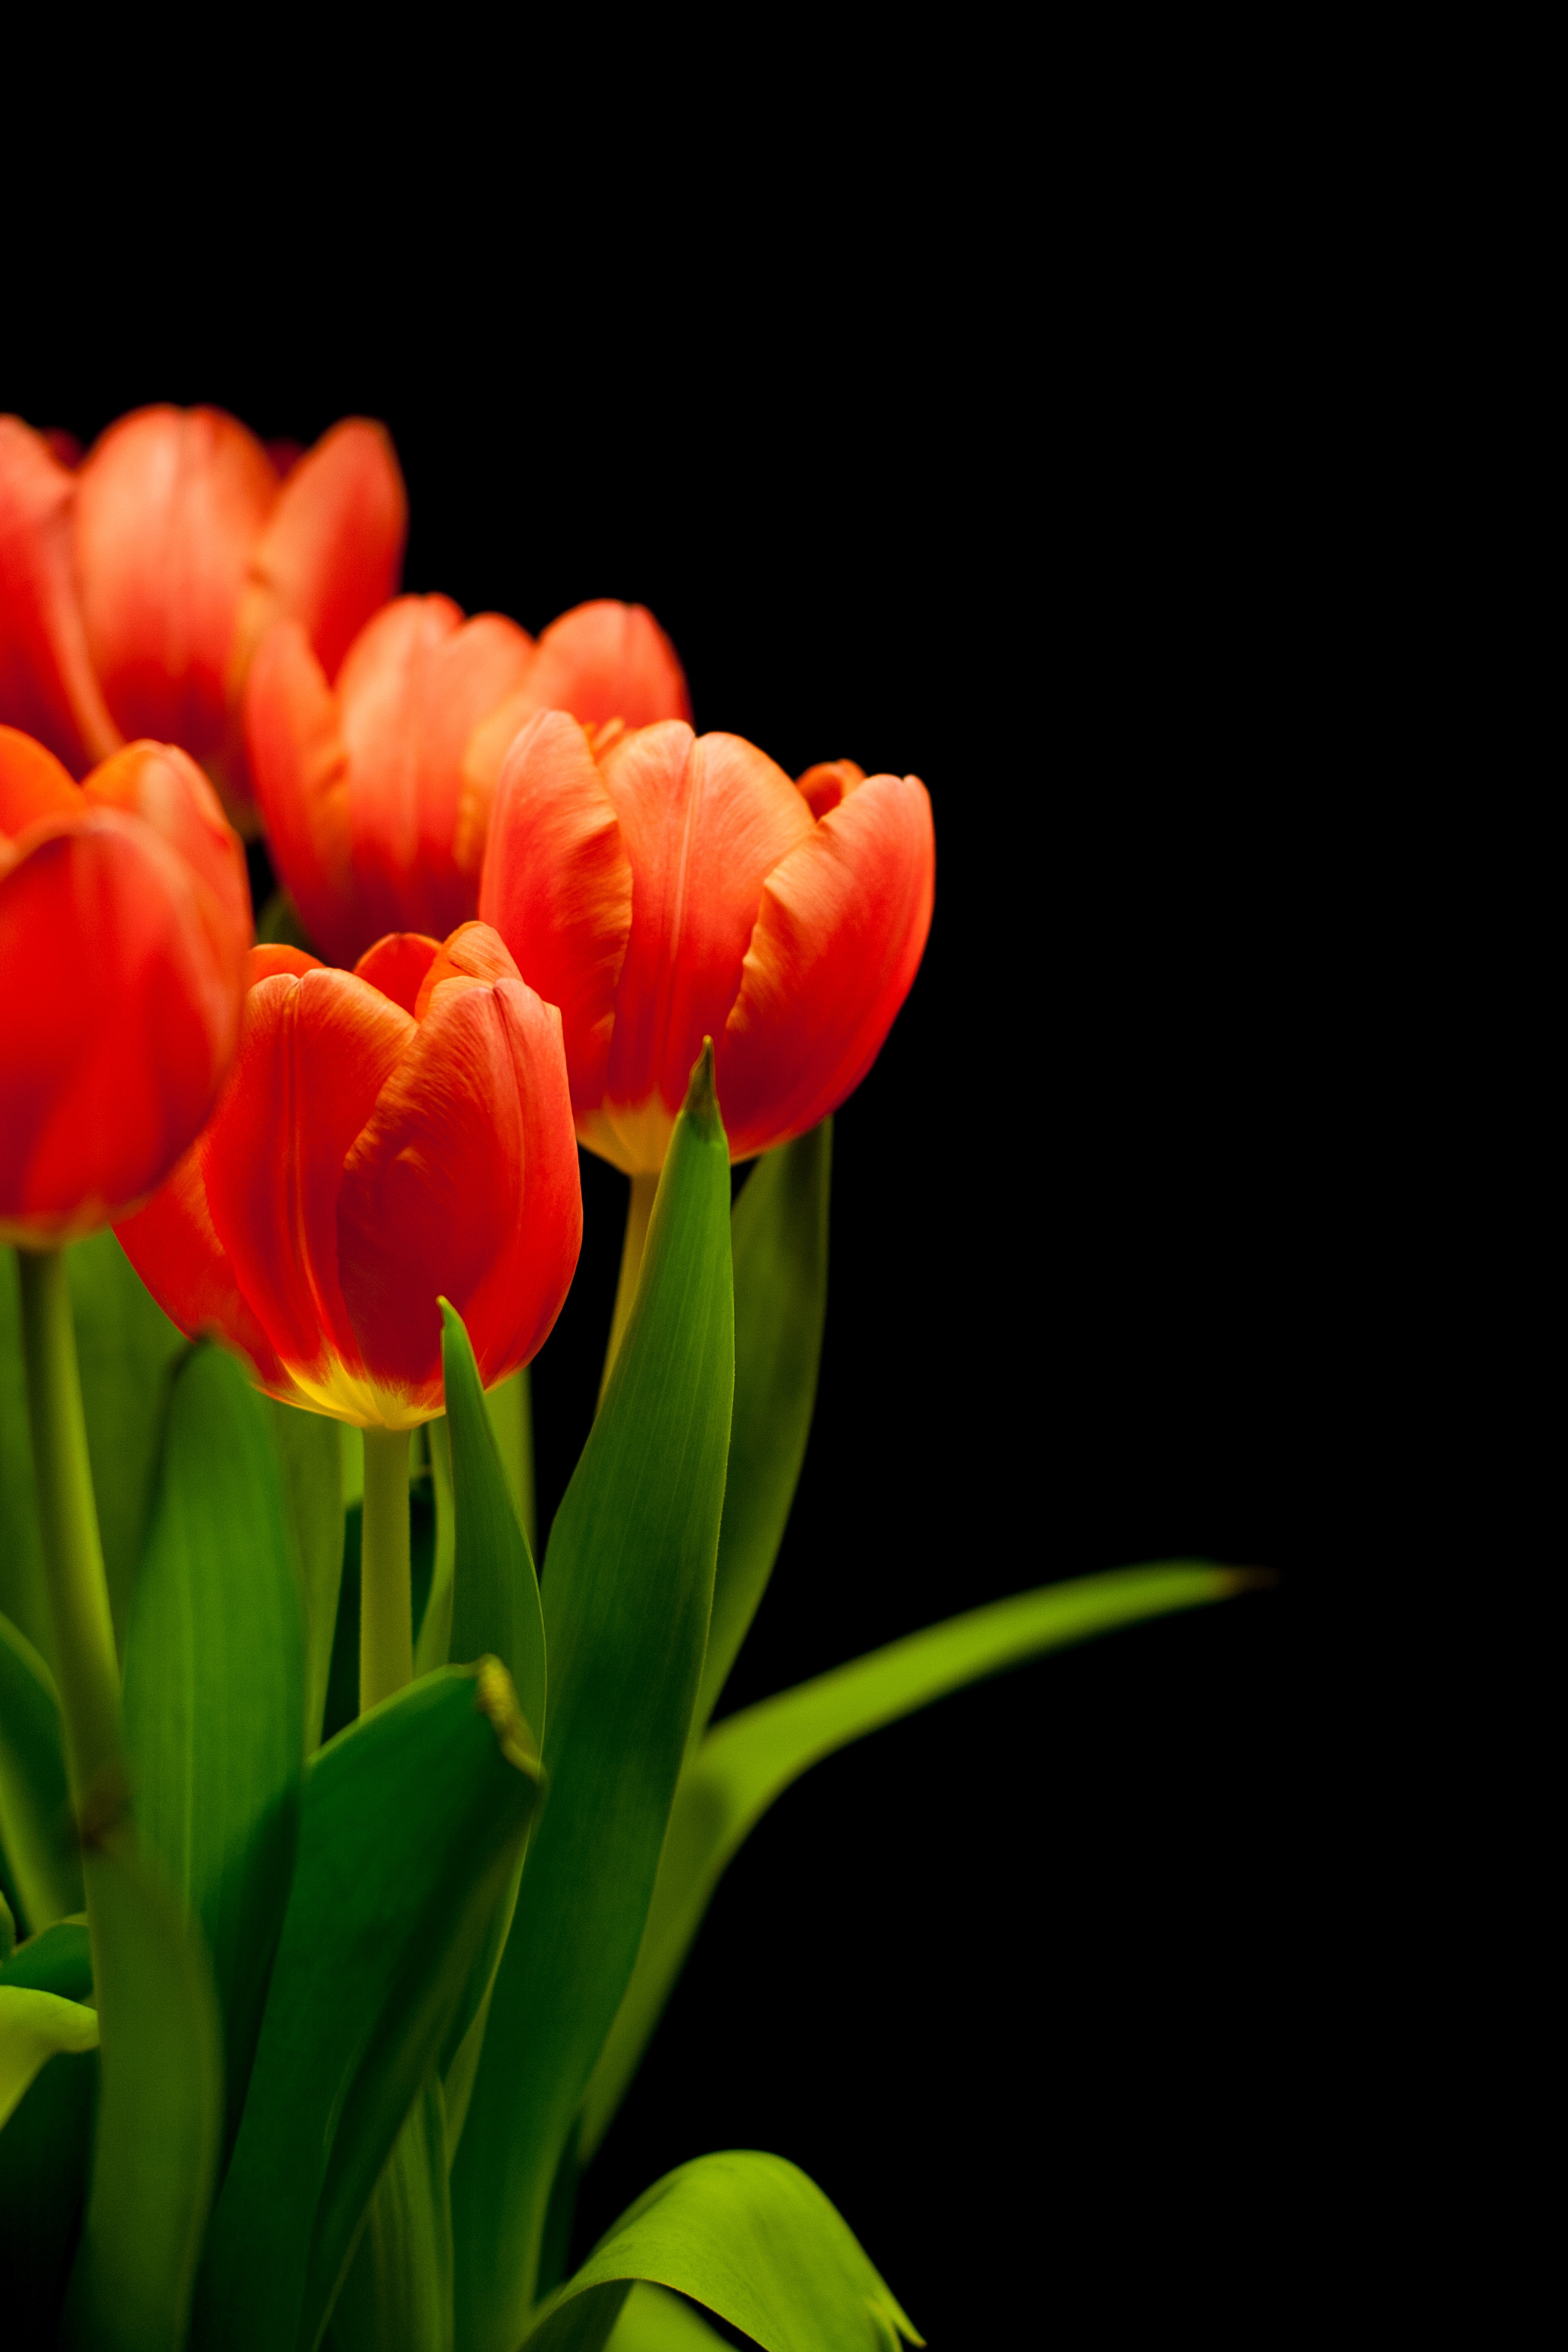
plant, flower, petal, tulip, bouquet, vase, red, yellow, flora, tulip bouquet, flowers, tulips, strauss, spring flower, reddish, macro photography, flowering plant, plant stem, land plant